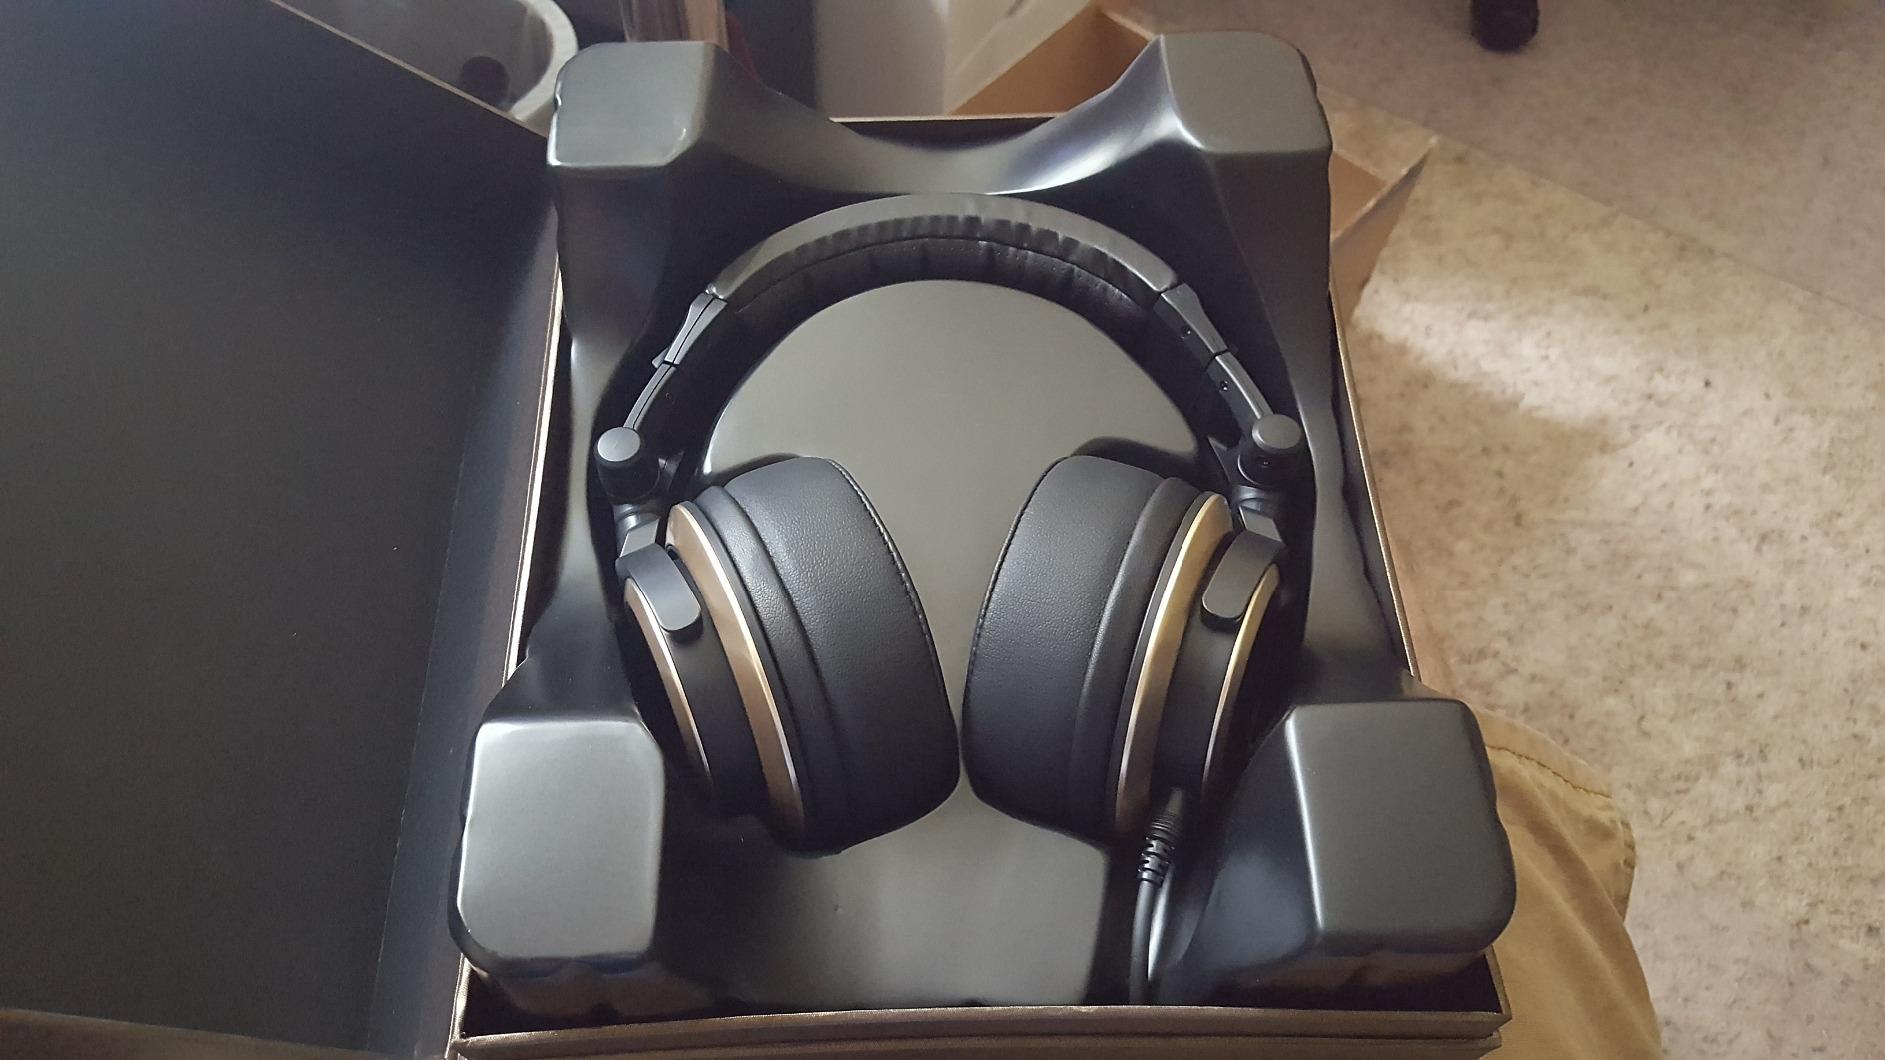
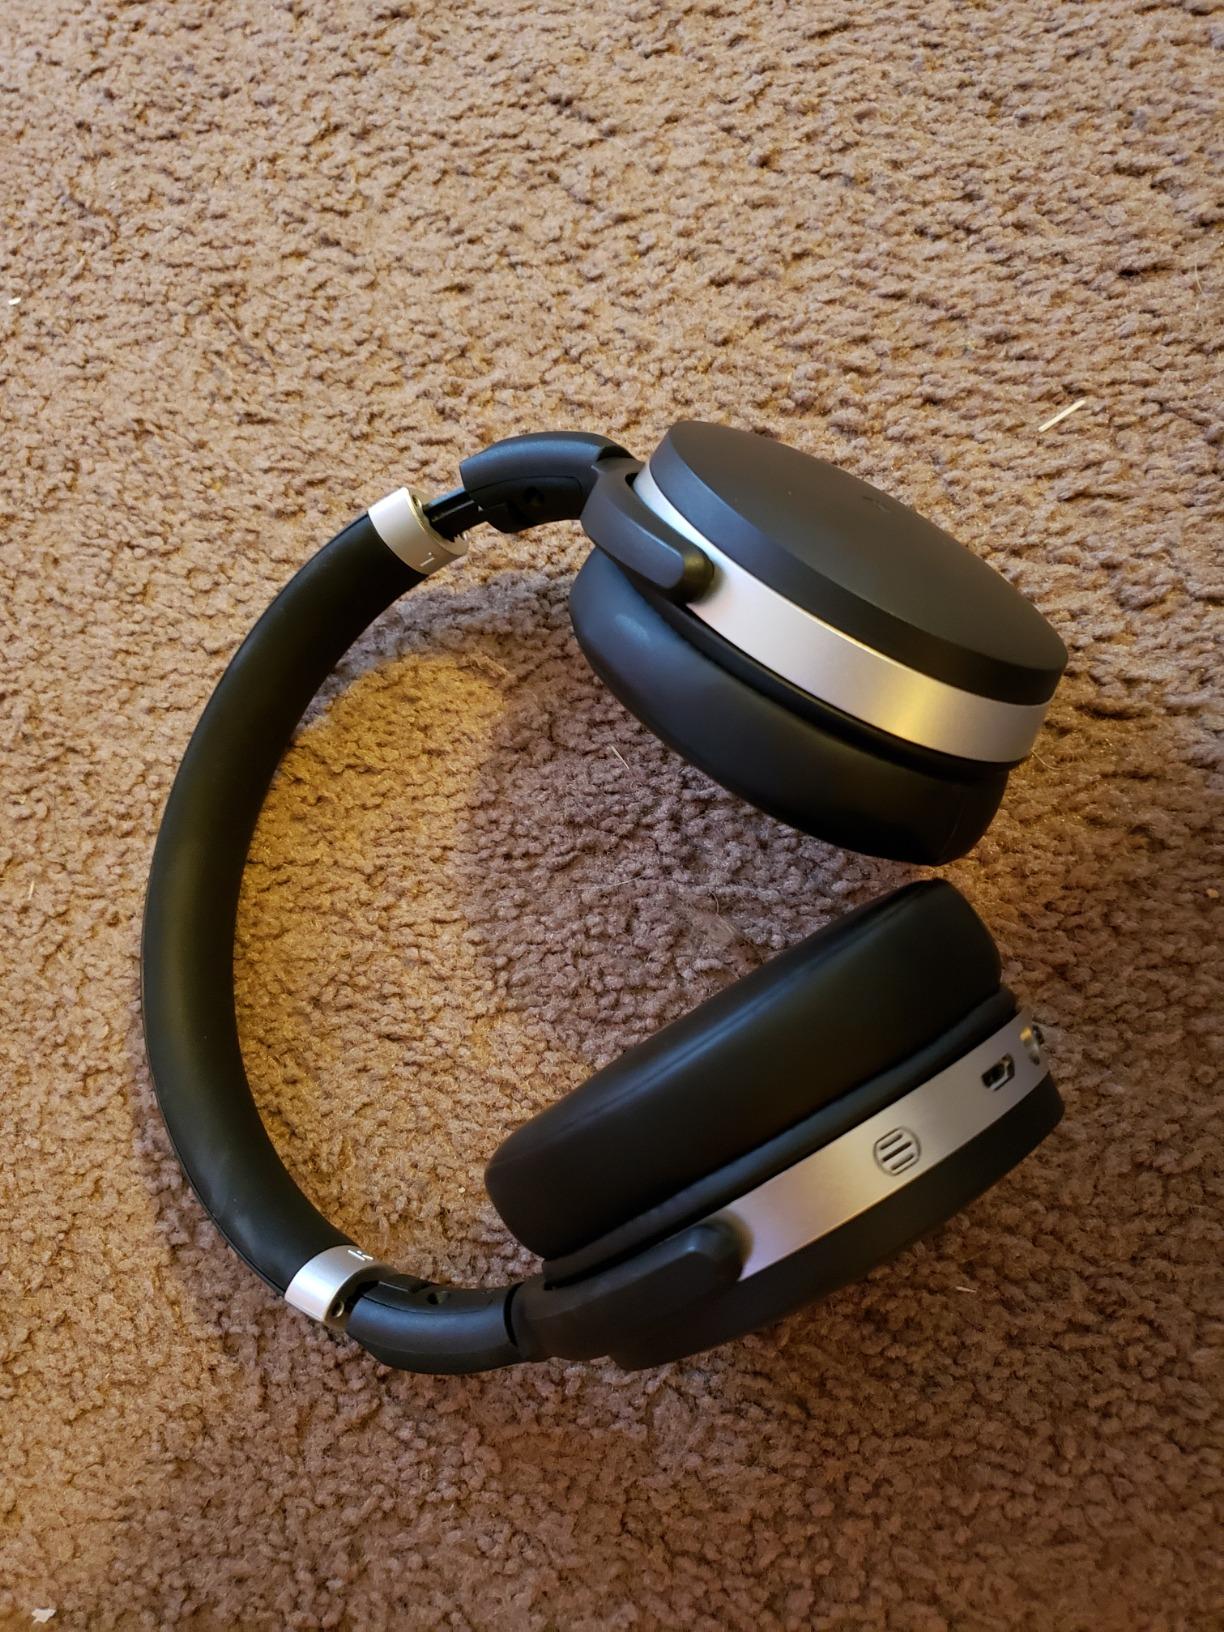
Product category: headphones
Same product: no